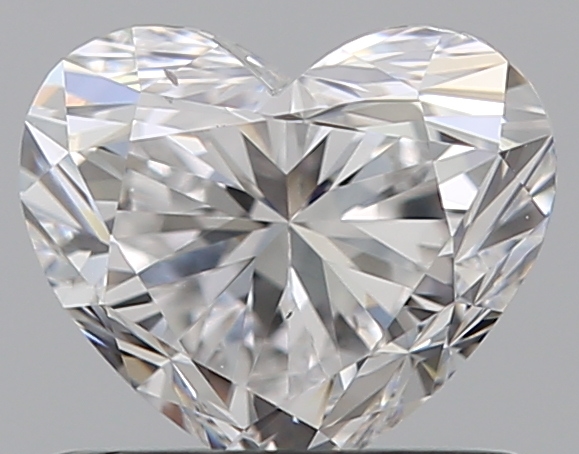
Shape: heart
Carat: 0.72
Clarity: VS2
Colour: D
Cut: EX
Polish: EX
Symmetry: VG
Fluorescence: N
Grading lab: GIA
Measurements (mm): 5.17 x 6.11 x 3.68